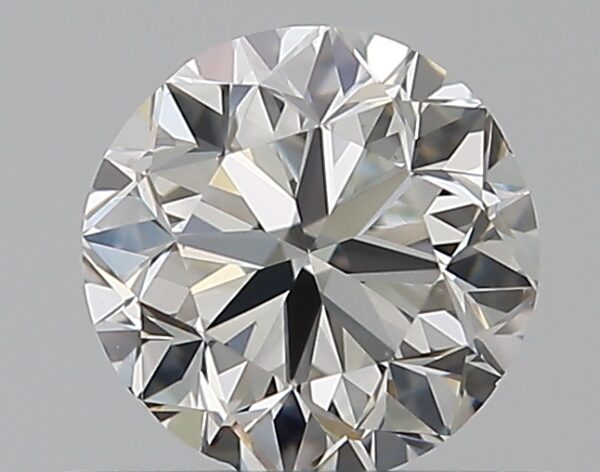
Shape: round
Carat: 0.5
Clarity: VS1
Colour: H
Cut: GD
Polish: EX
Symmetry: VG
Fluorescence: N
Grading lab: GIA
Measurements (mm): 4.86 x 4.91 x 3.2